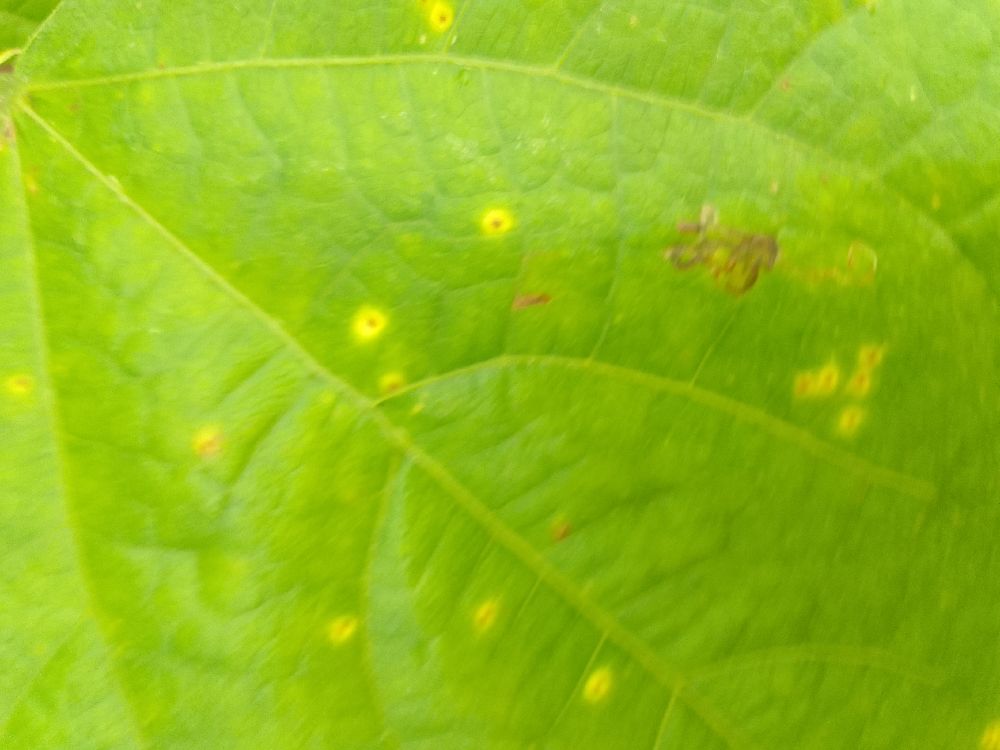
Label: rust